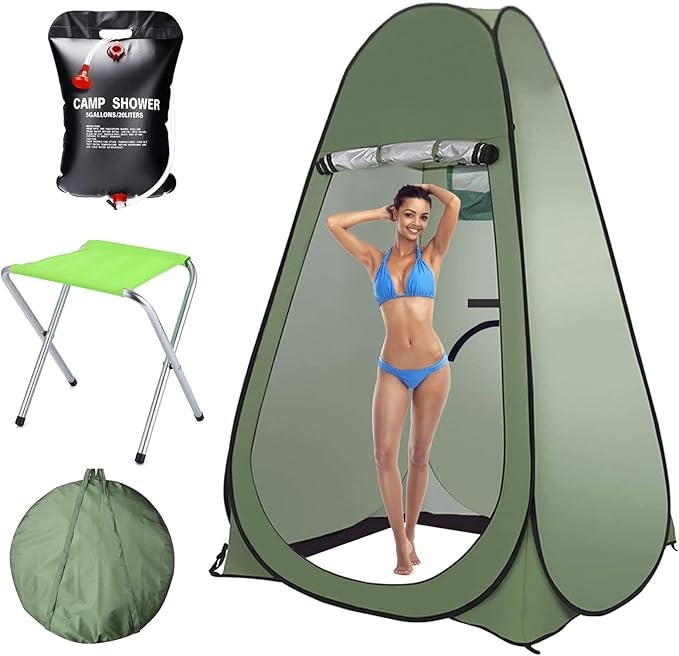
Pop Up Privacy Shower Tent Portable Outdoor Sun Shelter Camp Toilet Changing Dressing Room
Brand: Petgin
About This Polyester Imported UPF 50+,Water Repellent and Not See-Through: The silver coated shower tent surface reflects sunlight to block up to 98% of the harmful UV rays, protecting the user from the unexpected burning sun. The pop up changing tent made of water-repellent polyester with taped seams to keep the inner shelter dry.Can't see through from the outside, protect your privacy. Stability: The toilet tent constructed of steel wire for long-lasting performance, it can stand on its own, and is not easy to break and corrode. 4 stakes and 4 windproof ropes are equipped to ensure stability on windy days. Spacious Space & Portability: The tent is 47.2" L x 47.2" W x 74.8" H when open, providing a spacious interior that comfortably fits 1 person. Weighing just 4.2 lbs, it can be folded into a size of 22.8" L * 1.4" H. Ultra-lightweight construction allows for easy transportation with carrying bag.Also there are a folding chair and a 5 Gallons shower bag along with the tent,it brings you a lot of convenience,feeling tired to rest or having a shower. Upgraded Version: this shower tent is specially designed with an zippered window for hanging shower bag; and 2 side zipper windows to deliver great ventilation.With 2 showers fixed velcro,1 side bag to store your phone or other handy items, and 1 clothesline for hanging wet clothes or towels. Pop Up Design and Multi-use: Easily pops up and folds down in seconds, no assembly required. The privacy tent offers you instant private space for camping, bathroom and potty use, outdoor showers, changing clothes, and more. It’s a must-have travel accessory for your next adventure! Overview Brand : Petgin Product Dimensions : 47"L x 47"W x 75"H Item Weight : 4.2 Pounds Floor Width : 47 Inches Recommended Uses For Product : Travelling, Beach, Camping & Hiking Shape : Round Occupancy : 1 Person Seasons : 4 Season Included Components : Rope, Stakes Water Resistance Technology : Water-repellent finish on polyester fabric
Category: Sporting Goods > Outdoor Recreation > Camping & Hiking > Portable Toilets & Showers > Portable Showers & Privacy Enclosures > Privacy Enclosures